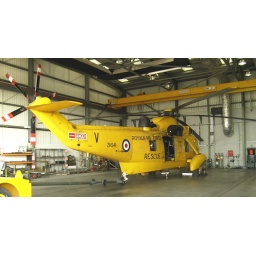
One of two based here.Was noted road running in November 2010 from Chivenor to Westlands at Yeovil.